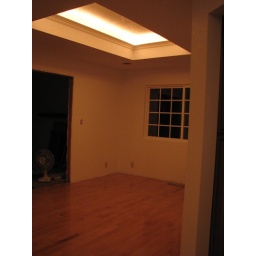
Night shot of dining room lighting.  Long exposure to bring out the wood floor under the very soft light.